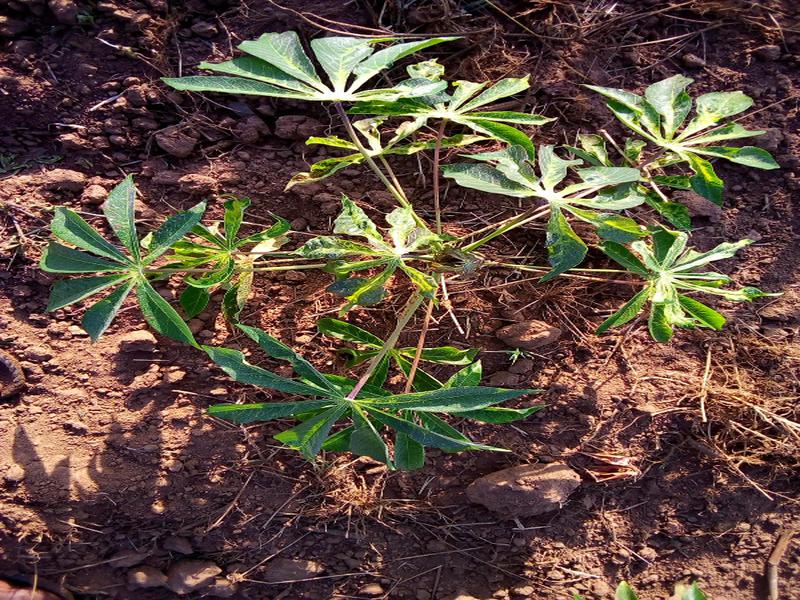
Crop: cassava
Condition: mosaic_disease